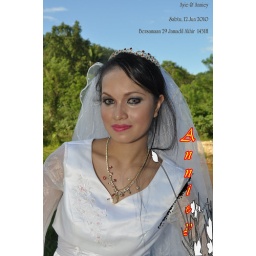
This is pretty wedding model - out door near the river side.It was really wonderful place